Xie An

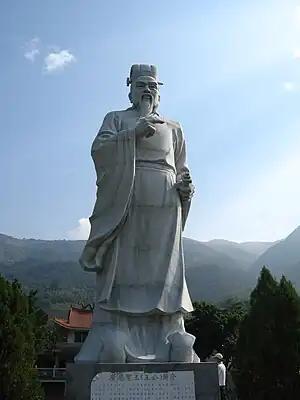
Statue of Xie An, Zhangzhou, Fujian

Xie An (320 – 12 October 385), courtesy name Anshi, formally Duke Wenjing of Luling, also known as "Xie Dongshan" ("dongshan" literally 'East Mountain'), was a Chinese politician of the Eastern Jin dynasty who, despite his lack of military ability and skill, led Jin through a major crisis—attacks by Former Qin. In part due to his actions, his clan—the Xie clan of Chen—became one of the two most honored during the subsequent Southern Dynasties, alongside Wang Dao's Wang clan of Langya, and in the minds of the people no less honored than imperial clans. Xie An is depicted in the Wu Shuang Pu (Table of Peerless Heroes) by Jin Guliang.